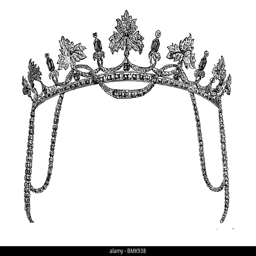
black and white engraving cut out isolated on white .